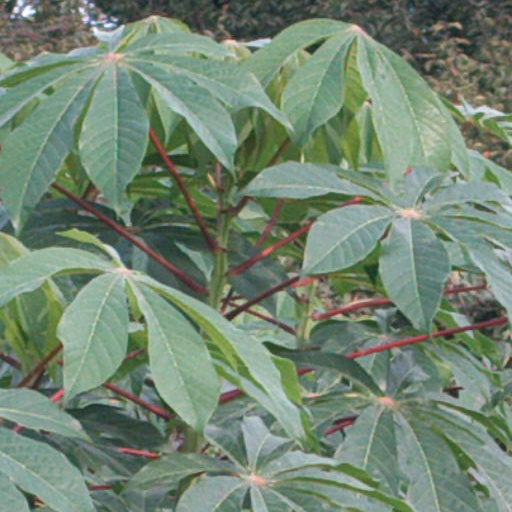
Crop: cassava